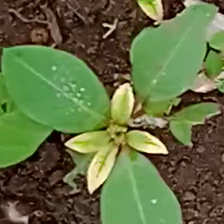
Weed species: Moti_dudhi(Euphorbia_geneculata_L)